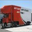
Label: truck